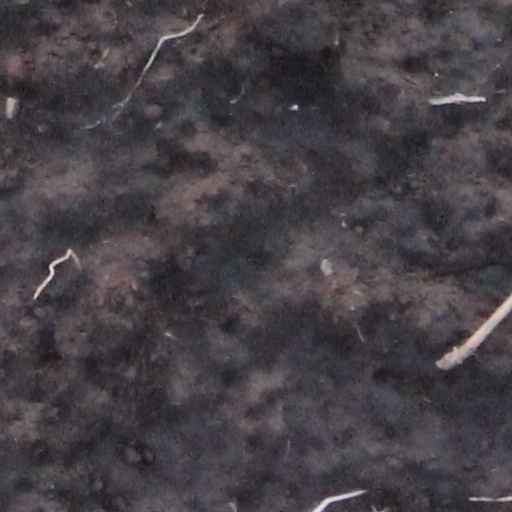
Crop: wheat